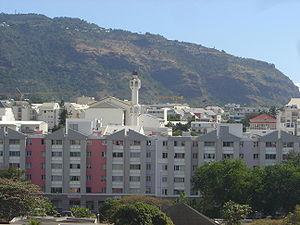
La Montagne est un lieu-dit occupant l'ouest de la commune de Saint-Denis, sur l'île de La Réunion, département d'outre-mer français de l'océan Indien. Sa population est d'environ 12 000 habitants, et sa superficie représente le tiers de la surface communale dionysienne.
Joëlle Écormier est une femme de lettres française née le 31 mars 1967 au Tampon à La Réunion. Auteure de textes qu'elle écrit pour elle-même durant sa jeunesse, elle est mère au foyer sur son île natale lorsqu'elle participe à une expérience littéraire lancée par France Loisirs en 1998, la rédaction d'un roman dont les premières pages sont signées par Yann Queffélec, les suivantes étant choisies parmi les envois d'internautes. La sélection de sa proposition pour le deuxième chapitre de cette fiction collaborative qui paraît en 1999 sous le titre 30 jours à tuer conduit la jeune femme à se lancer dans le métier d'écrivain.